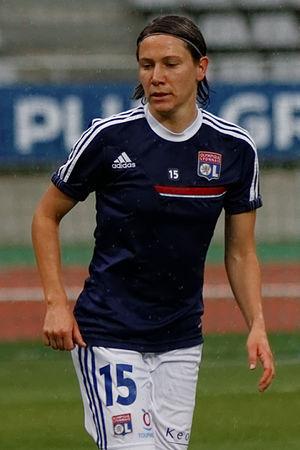
Élise Bussaglia est une footballeuse internationale française, qui joue au poste de milieu de terrain, entre 2012 et avril 2020.